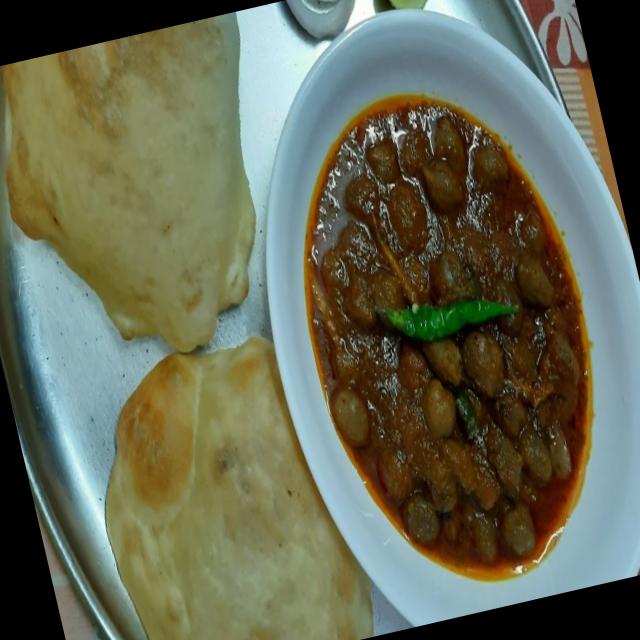
Dish: chole_bhature